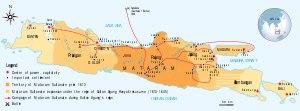
La campagne de Kediri est un épisode de la révolte de Trunajaya ayant lieu d'août à décembre 1678 à Kediri sur l'île de Java.
La révolte de Trunajaya ou guerre de Trunajaya est une rébellion avortée menée par le prince madurais Trunajaya aidé de combattants venus Makassar contre le sultanat de Mataram et ses soutiens de la Compagnie néerlandaise des Indes orientales à Java lors des années 1670.